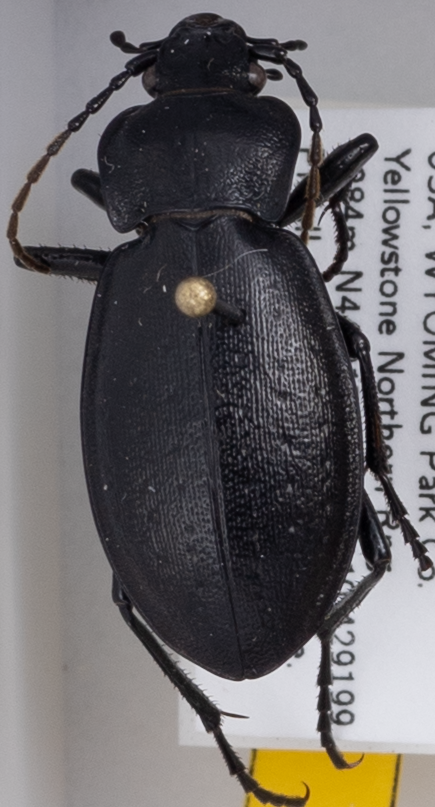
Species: Carabus taedatus
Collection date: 2019-07-10
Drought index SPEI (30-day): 0.47
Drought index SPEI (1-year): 0.2
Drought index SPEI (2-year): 1.28